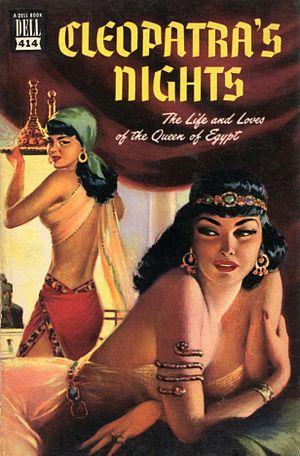
Couverture de ""Cleopatra's Nights"" par Allan Barnard. Illustration par Ray Johnson."
Ray Johnson, né le 16 octobre 1927 à Détroit dans le Michigan et décédé le 13 janvier 1995, est un peintre et illustrateur américain avantgardiste, proche du pop art, de Fluxus et du mail art.